St. George's Cathedral, Chennai

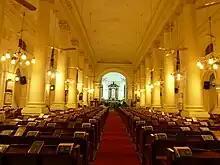
Cathedral in the evening lights

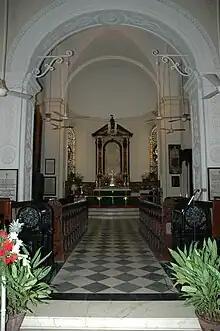
Main altar

The church was opened in 1815. It is stated that the church was completed by the people themselves with the aid of a lottery fund.